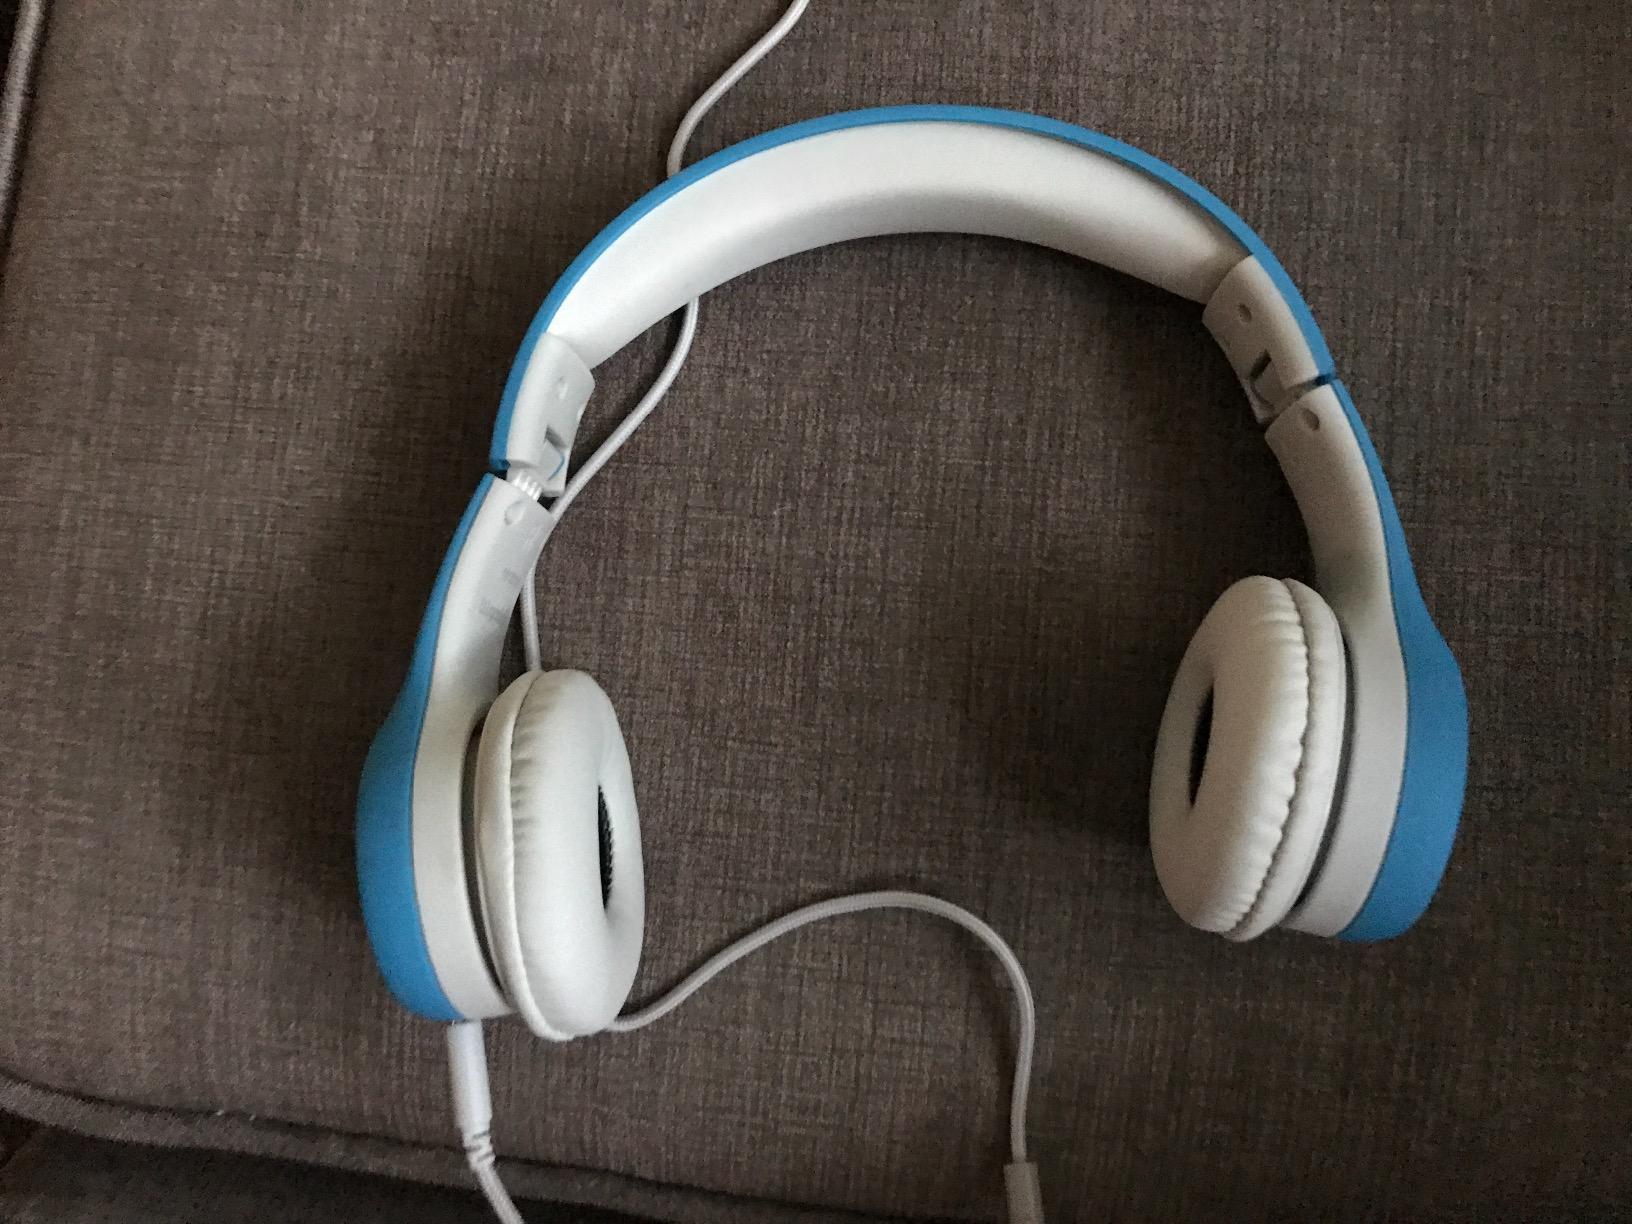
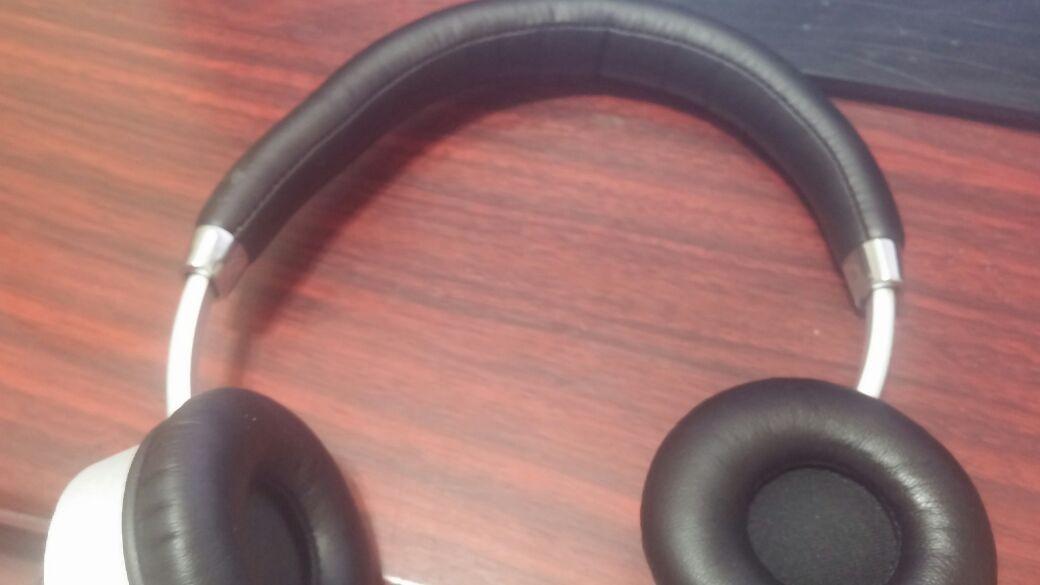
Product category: headphones
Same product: no